Craig Cormick

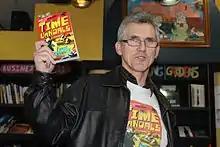
Craig Cormick with his book, "Time Vandals", in 2012.

Craig Cormick is an Australian science communicator and author. He was born in Wollongong in 1961, and is known for his creative writing and social research into public attitudes towards new technologies. He has lived mainly in Canberra, but has also lived in Iceland (1980–81) and Finland (1984–85). He has published over 40 books of fiction and non-fiction, and numerous articles in refereed journals. He has been active in the Canberra writing community, teaching and editing, was Chair of the ACT Writers Centre from 2003 to 2008 and in 2006 was Writer in Residence at the Universiti Sains Malaysia in Penang, Malaysia.